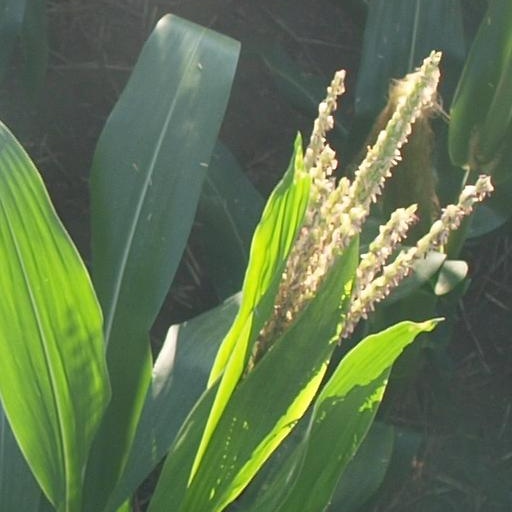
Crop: maize; corn